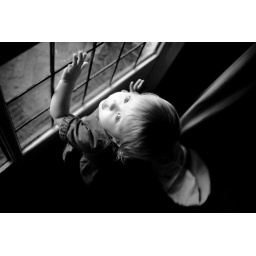
She's dressed in black and white